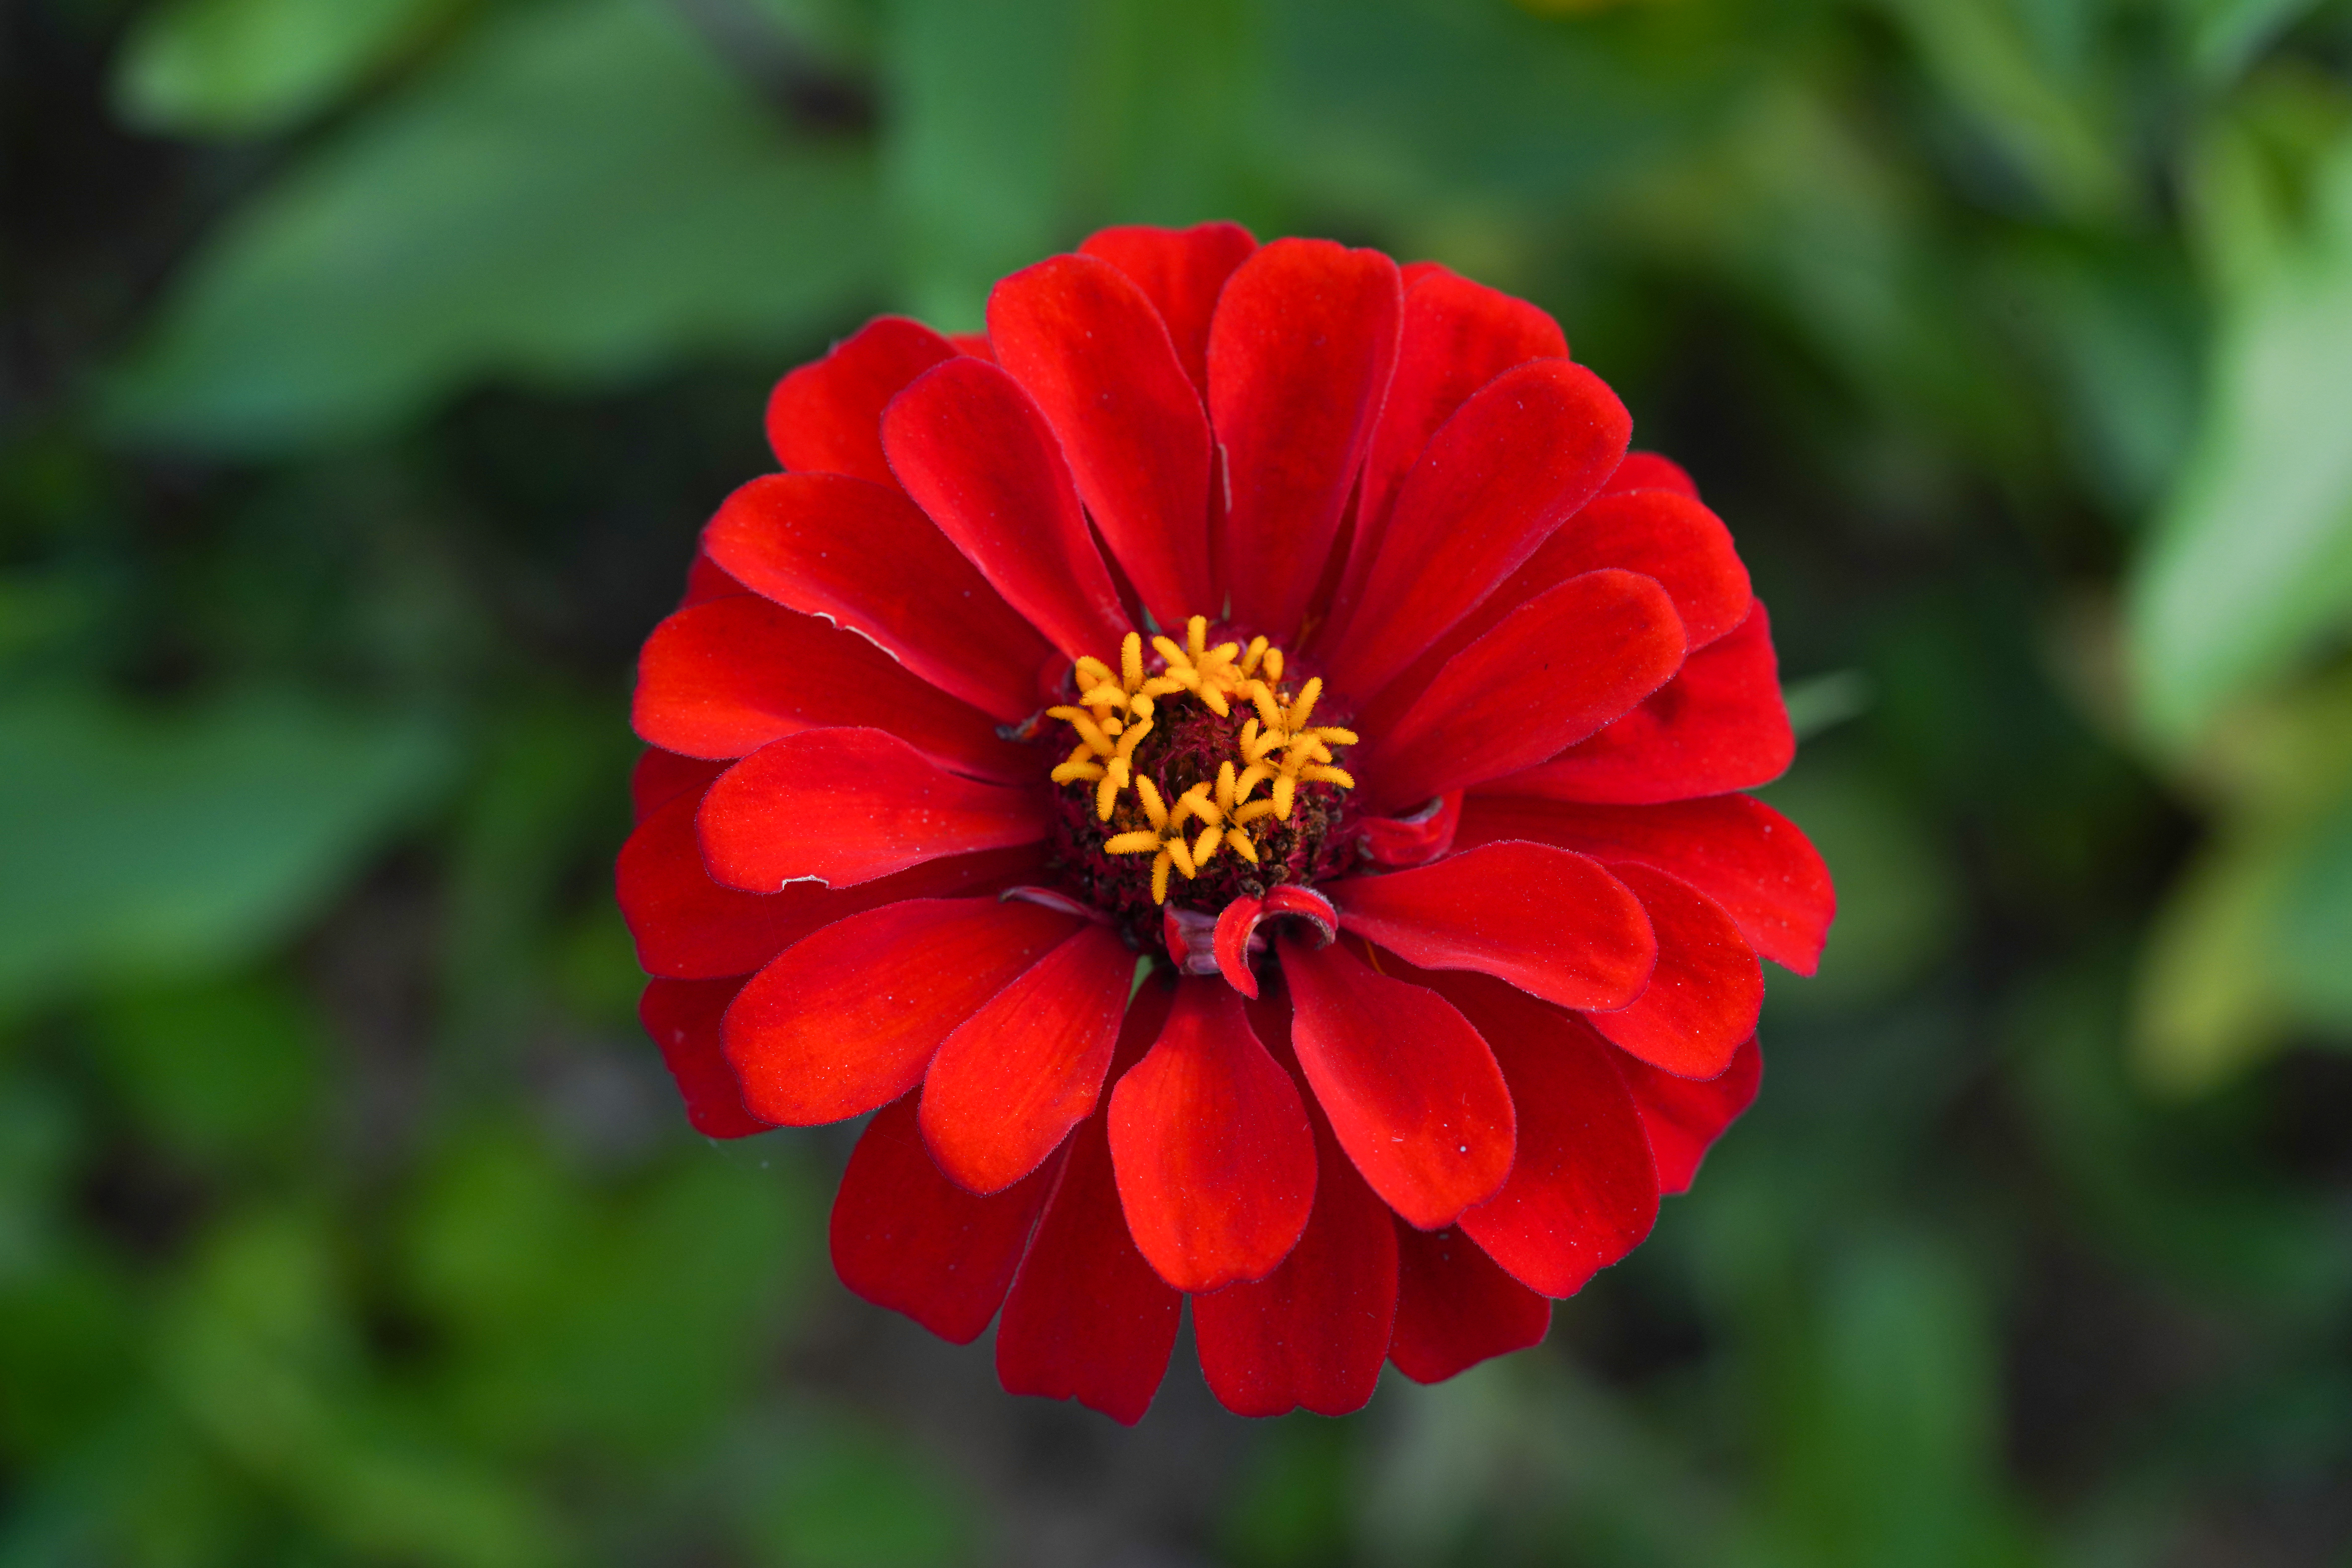
flower, love, red, plant, petal, herbaceous plant, annual plant, flowering plant, daisy family, pollen, dahlia, macro photography, wildflower, peach, landscape, rose family, zinnia, event, plant stem, garden, magenta, Forb, art, floristry, perennial plant, coquelicot, rose order